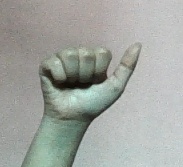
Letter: dhad